Kingskerswell

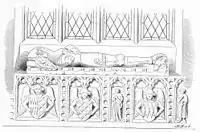
Effigy of Sir John Dinham (1359–1428), St Mary's Church, north aisle. Two female effigies also survive separately, believed to represent two of his three wives. Rogers (1890) suggests one of the ladies to be his 2nd wife Maud Maltravers from the heraldic evidence on Dinham's chest tomb, the arms of her father Sir John Maltravers of Hook, Dorset, being "Sable, a fret or". Under the effigy the Dinham arms are impaled with arms of "fretty"

The church, which is dedicated to St Mary, may have parts dating to the 14th century, most notably the tower. It remained a chapel under the administration of the parish of St Marychurch until the 1530s when the present building was started. It was extended in the 15th century by converting the transepts into aisles. It was restored c.1856 by John West Hugall and again in 1875 by J. W. Rowell. The church is grade II* listed, and has an uncommon image of Saint Apollonia, the patron saint of toothache sufferers, in the form of ancient stained glass in one of the south windows. It also contains three poorly preserved effigies of the Dinhams who held the manor in the 14th and 15th centuries. They probably represent Sir John Dinham (1359–1428) and two of his three wives.